St George Steam Packet Company

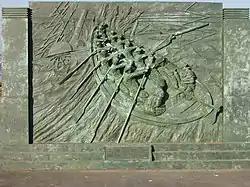
Memorial erected along the Loch Promenade in Douglas

Corlett and the two boatmen were swiftly got back into the boat, but Sir William, unable to swim, seized a rope which was hung from the vessel's side by which he was able to support himself until Lt Tudor assisted by Lt Robinson managed to get a badly injured Sir William aboard.